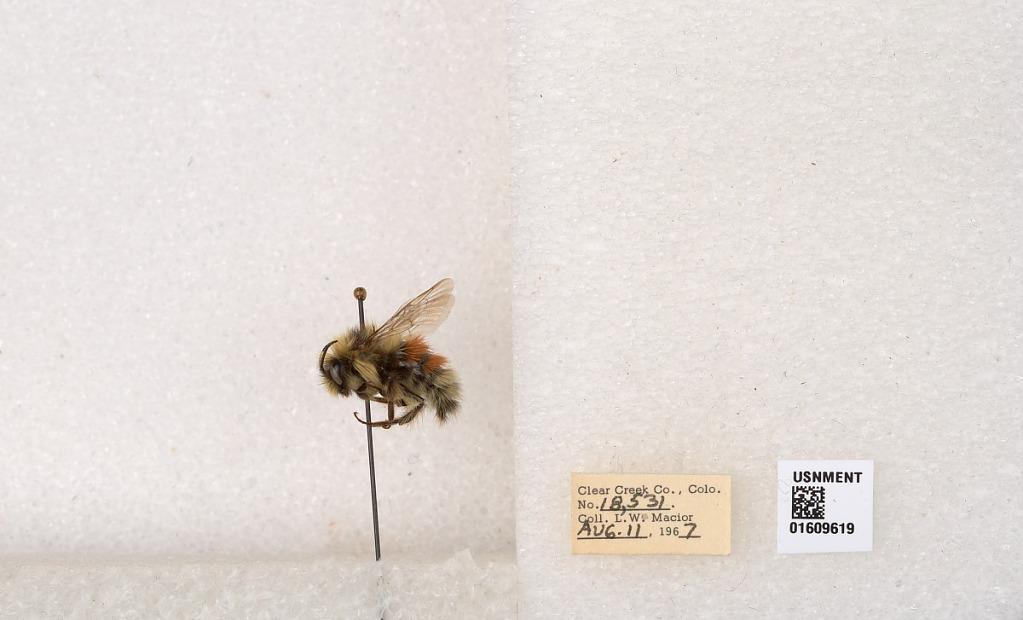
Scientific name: Bombus (Pyrobombus) sylvicola Kirby
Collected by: L. Macior
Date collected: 1967-8-11
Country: United States
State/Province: Colorado
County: Clear Creek
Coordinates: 39.6856, -105.645